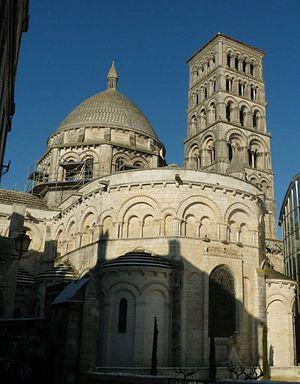
Chevet de la Cathédrale St-Pierre d'Angoulême, France